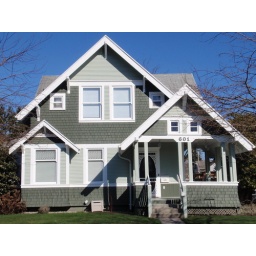
Pretty green gray house in Puyallup, WA